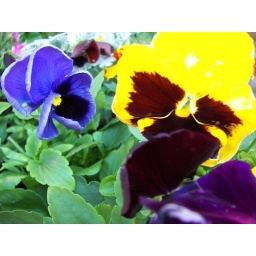
Some pansies out in the big flower pot outside my house.